Leo Brewster

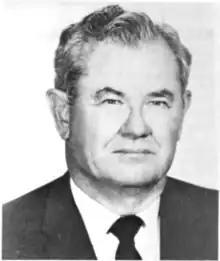

Henry Leo Brewster (October 16, 1903 – November 27, 1979) was a United States district judge of the United States District Court for the Northern District of Texas.